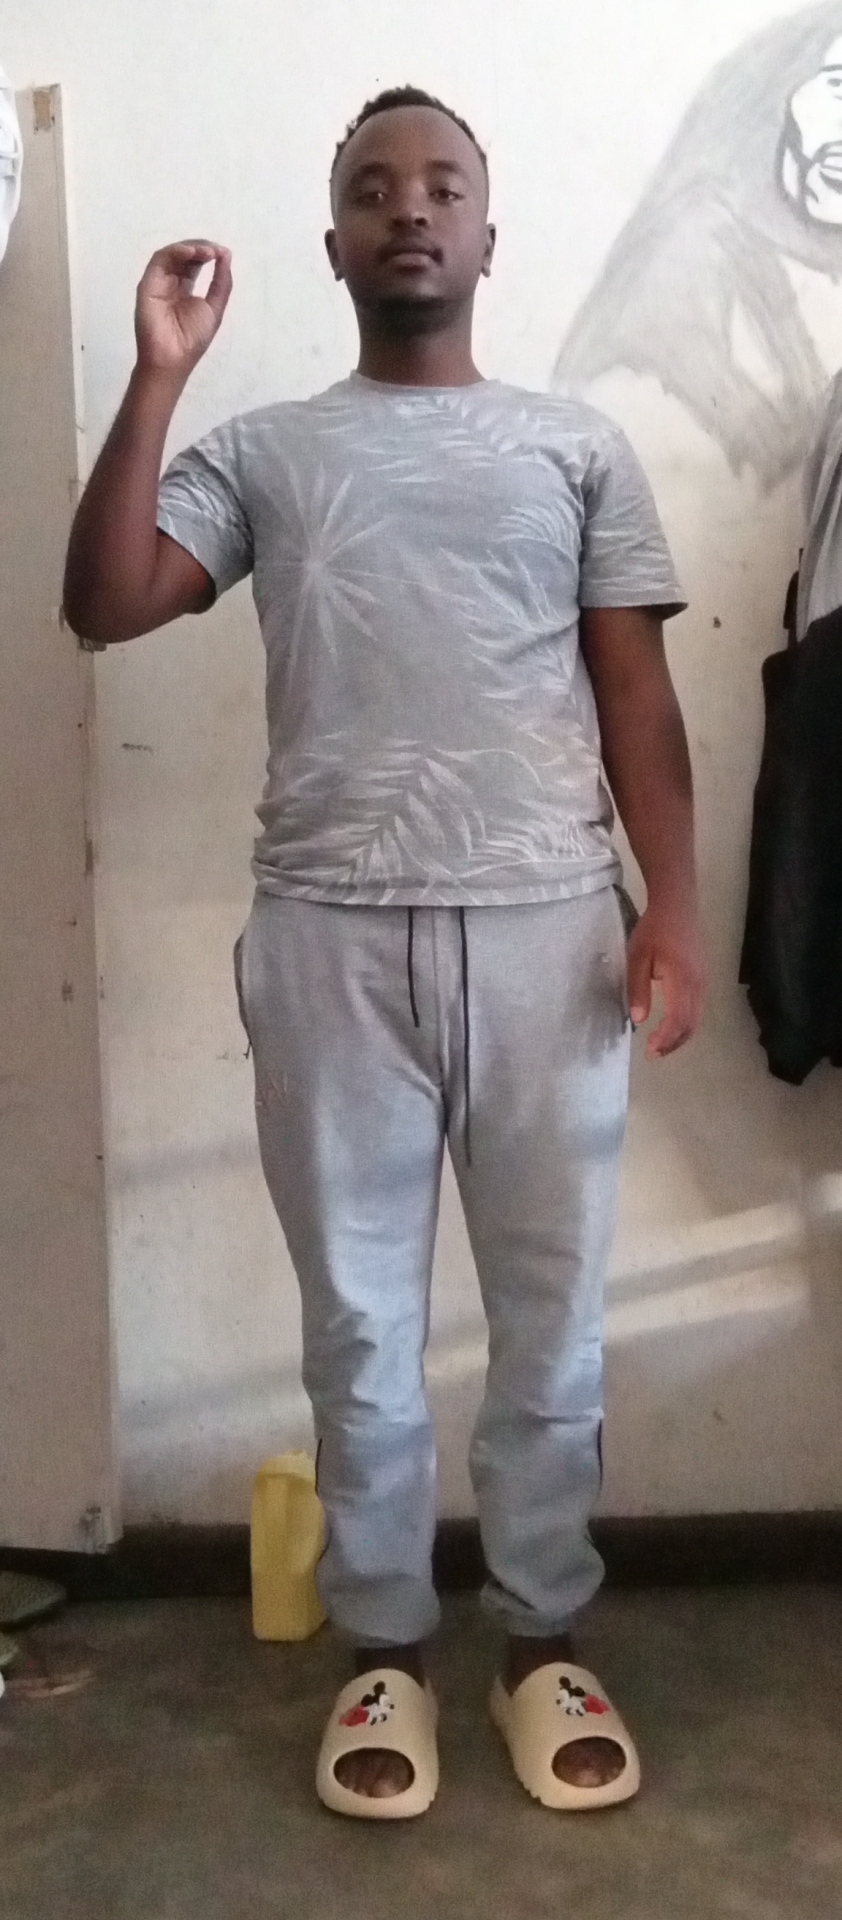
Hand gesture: grip